John Richardson Jackson

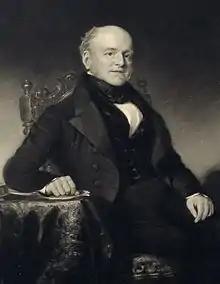
John Richardson Jackson, mezzotint of Edward Holme

In 1847, Jackson engraved "The Otter and Salmon" after Edwin Landseer, published by Francis Moon, which brought his work to public attention. He engraved numerous portraits after George Richmond, including "Lord Hatherley", "The Earl of Radnor", "Samuel Wilberforce", "Archbishop Trench"; several after John Prescott Knight, including "Sir F. Grant, R.A.", and "F. R. Say"; "Queen Victoria" after William Fowler; "The Princess Royal and her Sisters" after Franz Xaver Winterhalter; "The Archbishop of Armagh" after Stephen Catterson Smith, and "Lady Gertrude Fitzpatrick" after Sir Joshua Reynolds. He also engraved, among other kinds of subjects, "St. John the Baptist" after the Murillo in the National Gallery.